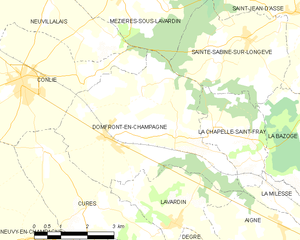
Carte des communes françaises